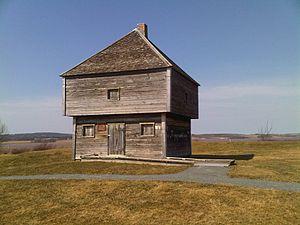
Fort Edward est un site historique national du Canada situé à Windsor, en Nouvelle-Écosse. L'élément le plus notable du fort est un blockhaus, qui, à part les fortifications en terre, est tout ce qui reste d'une plus grande structure érigée en 1750 par le Major Charles Lawrence, les quartiers des officiers et les baraques ayant brûlé. Le blockhaus est le plus vieux de son genre au Canada.
Cet article recense les lieux patrimoniaux du comté de Hants en Nouvelle-Écosse inscrit au répertoire des lieux patrimoniaux du Canada, qu'ils soient de niveau provincial, fédéral ou municipal.